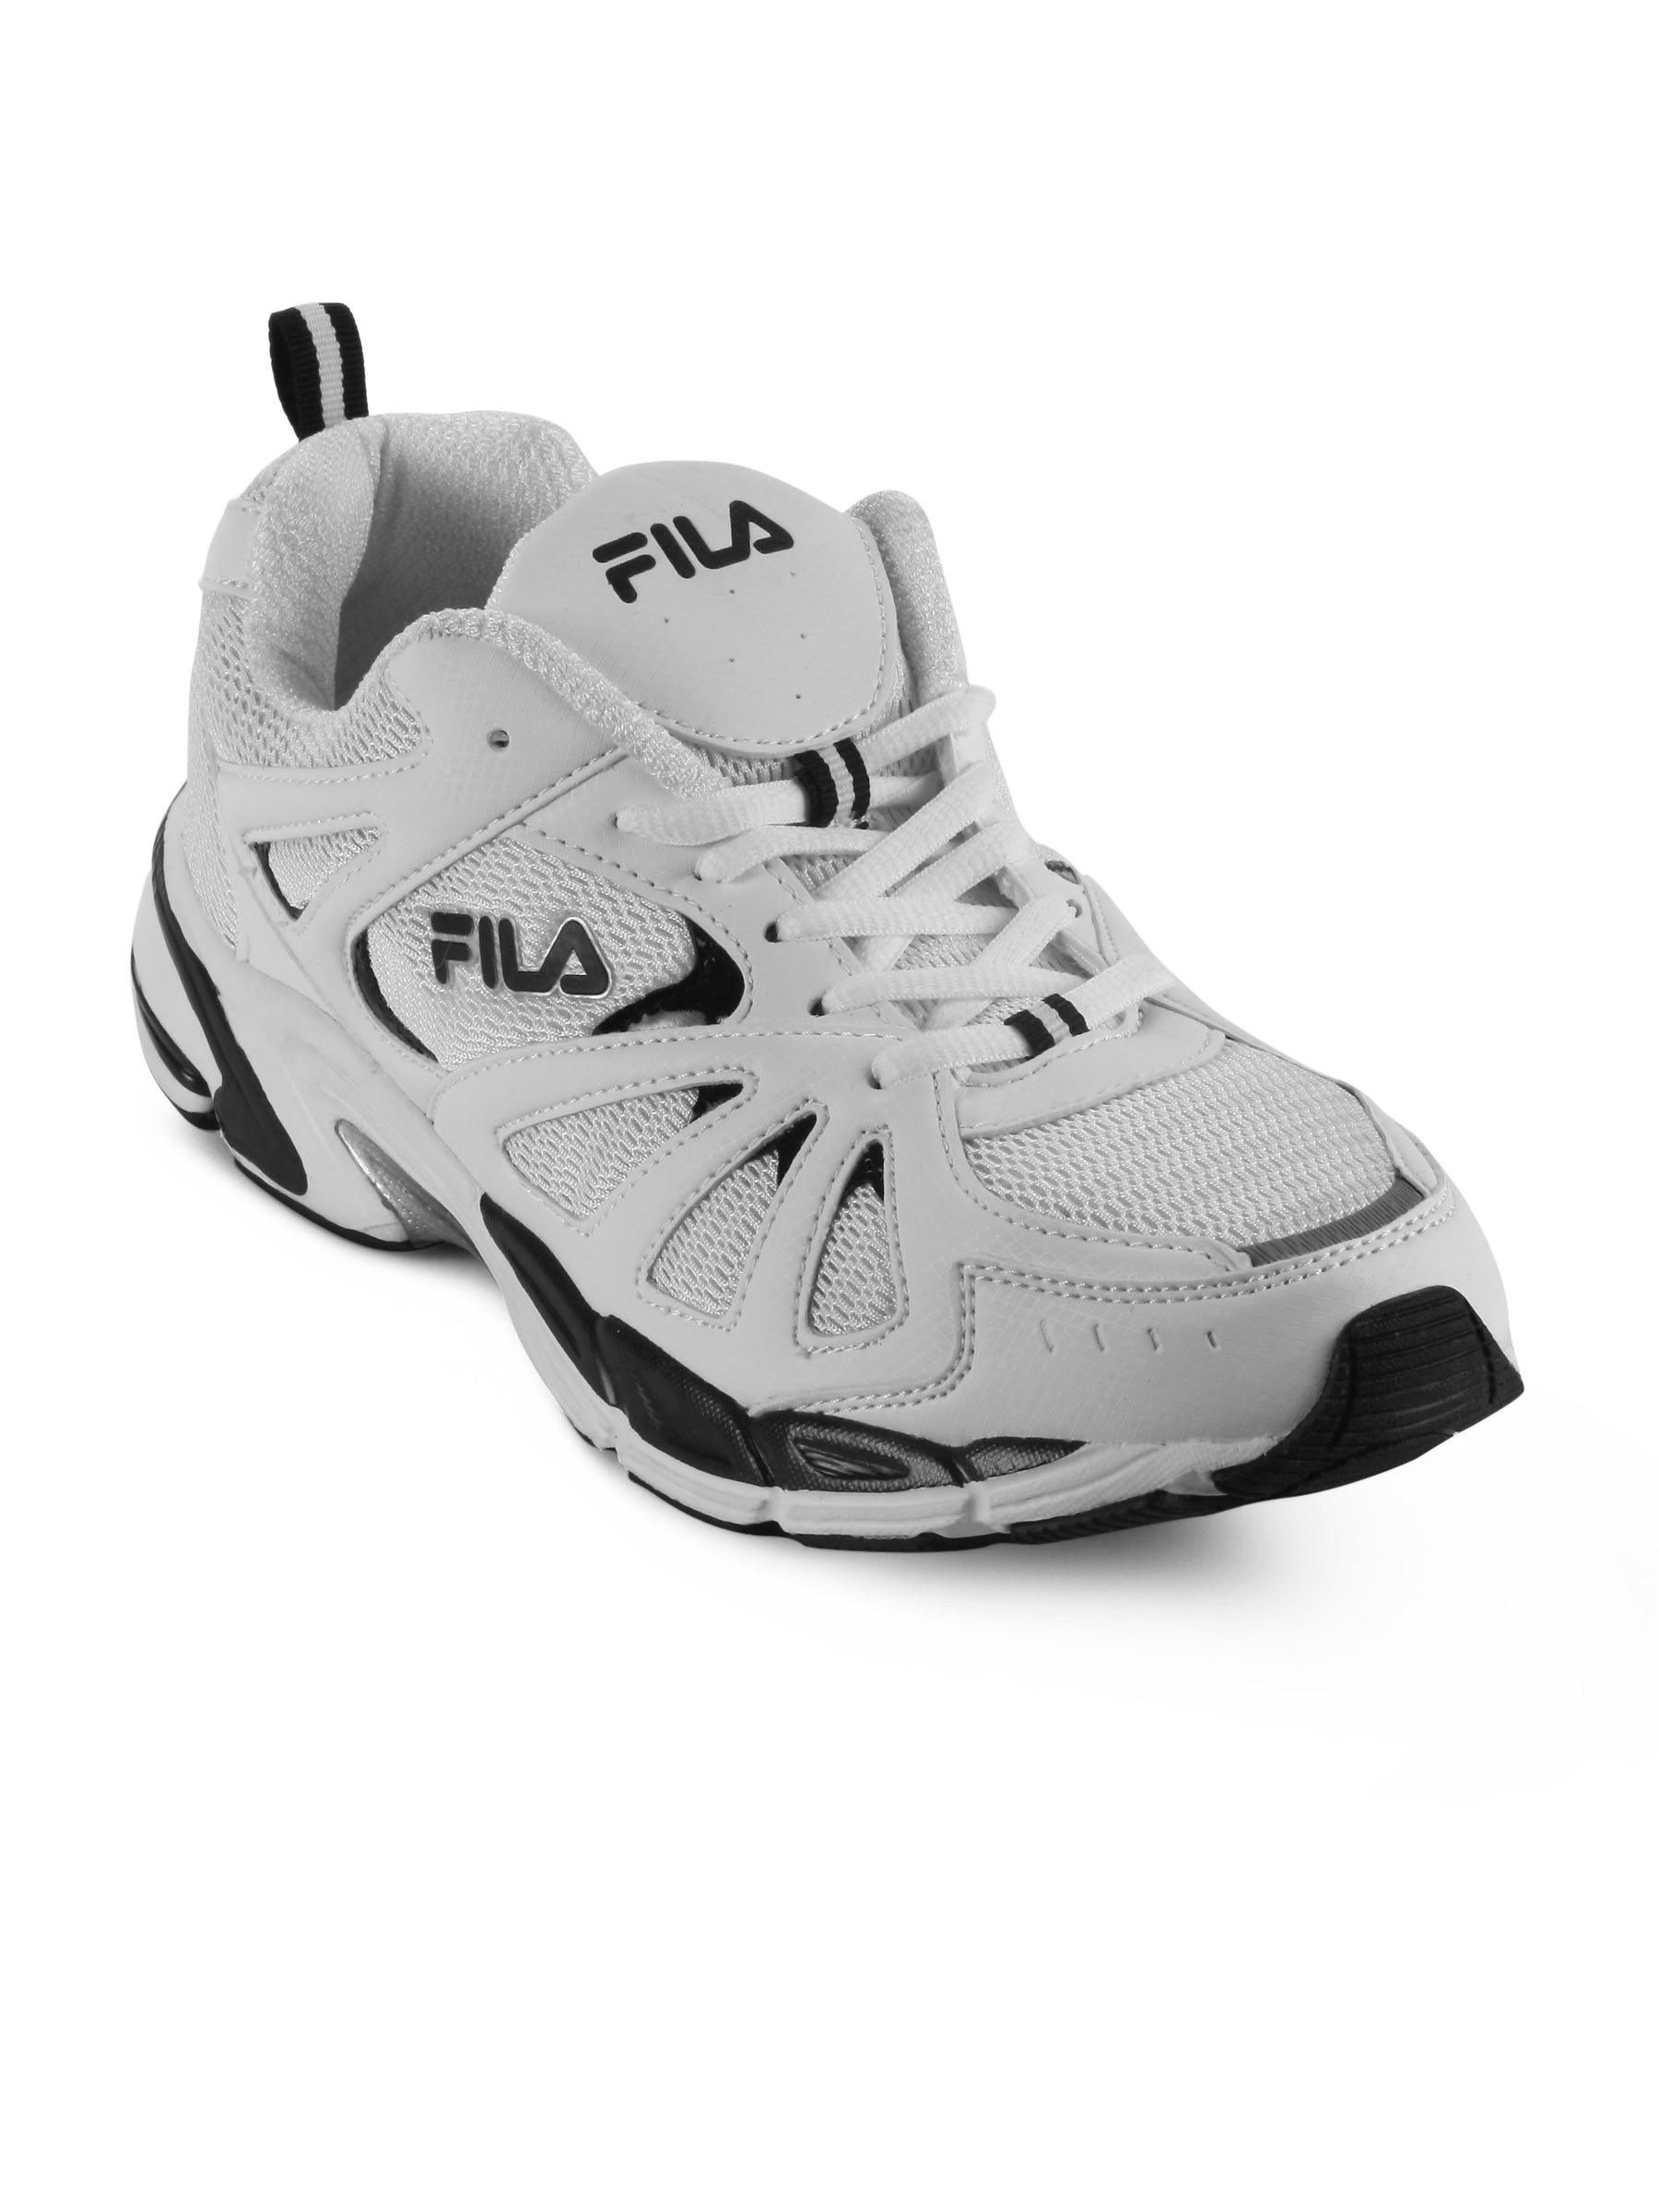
FILA Men White Volcano Sports Shoes
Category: Footwear / Shoes / Sports Shoes
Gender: Men
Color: White
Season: Fall 2011
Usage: Sports